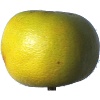
Label: pomelo_sweetie